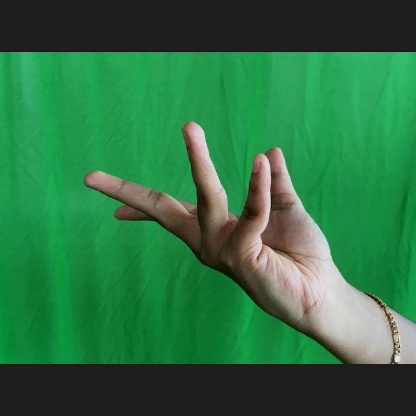
Mudra: Alapadmam